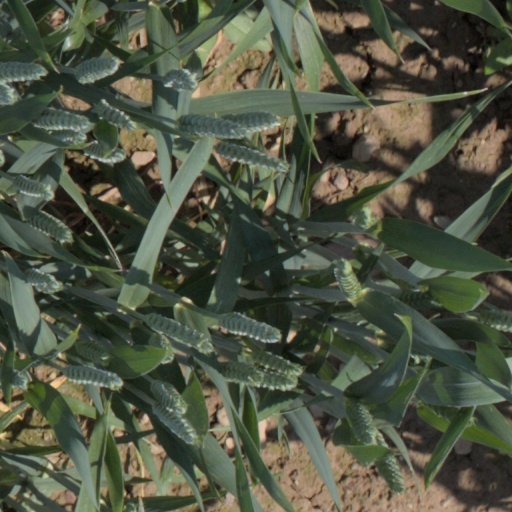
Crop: wheat